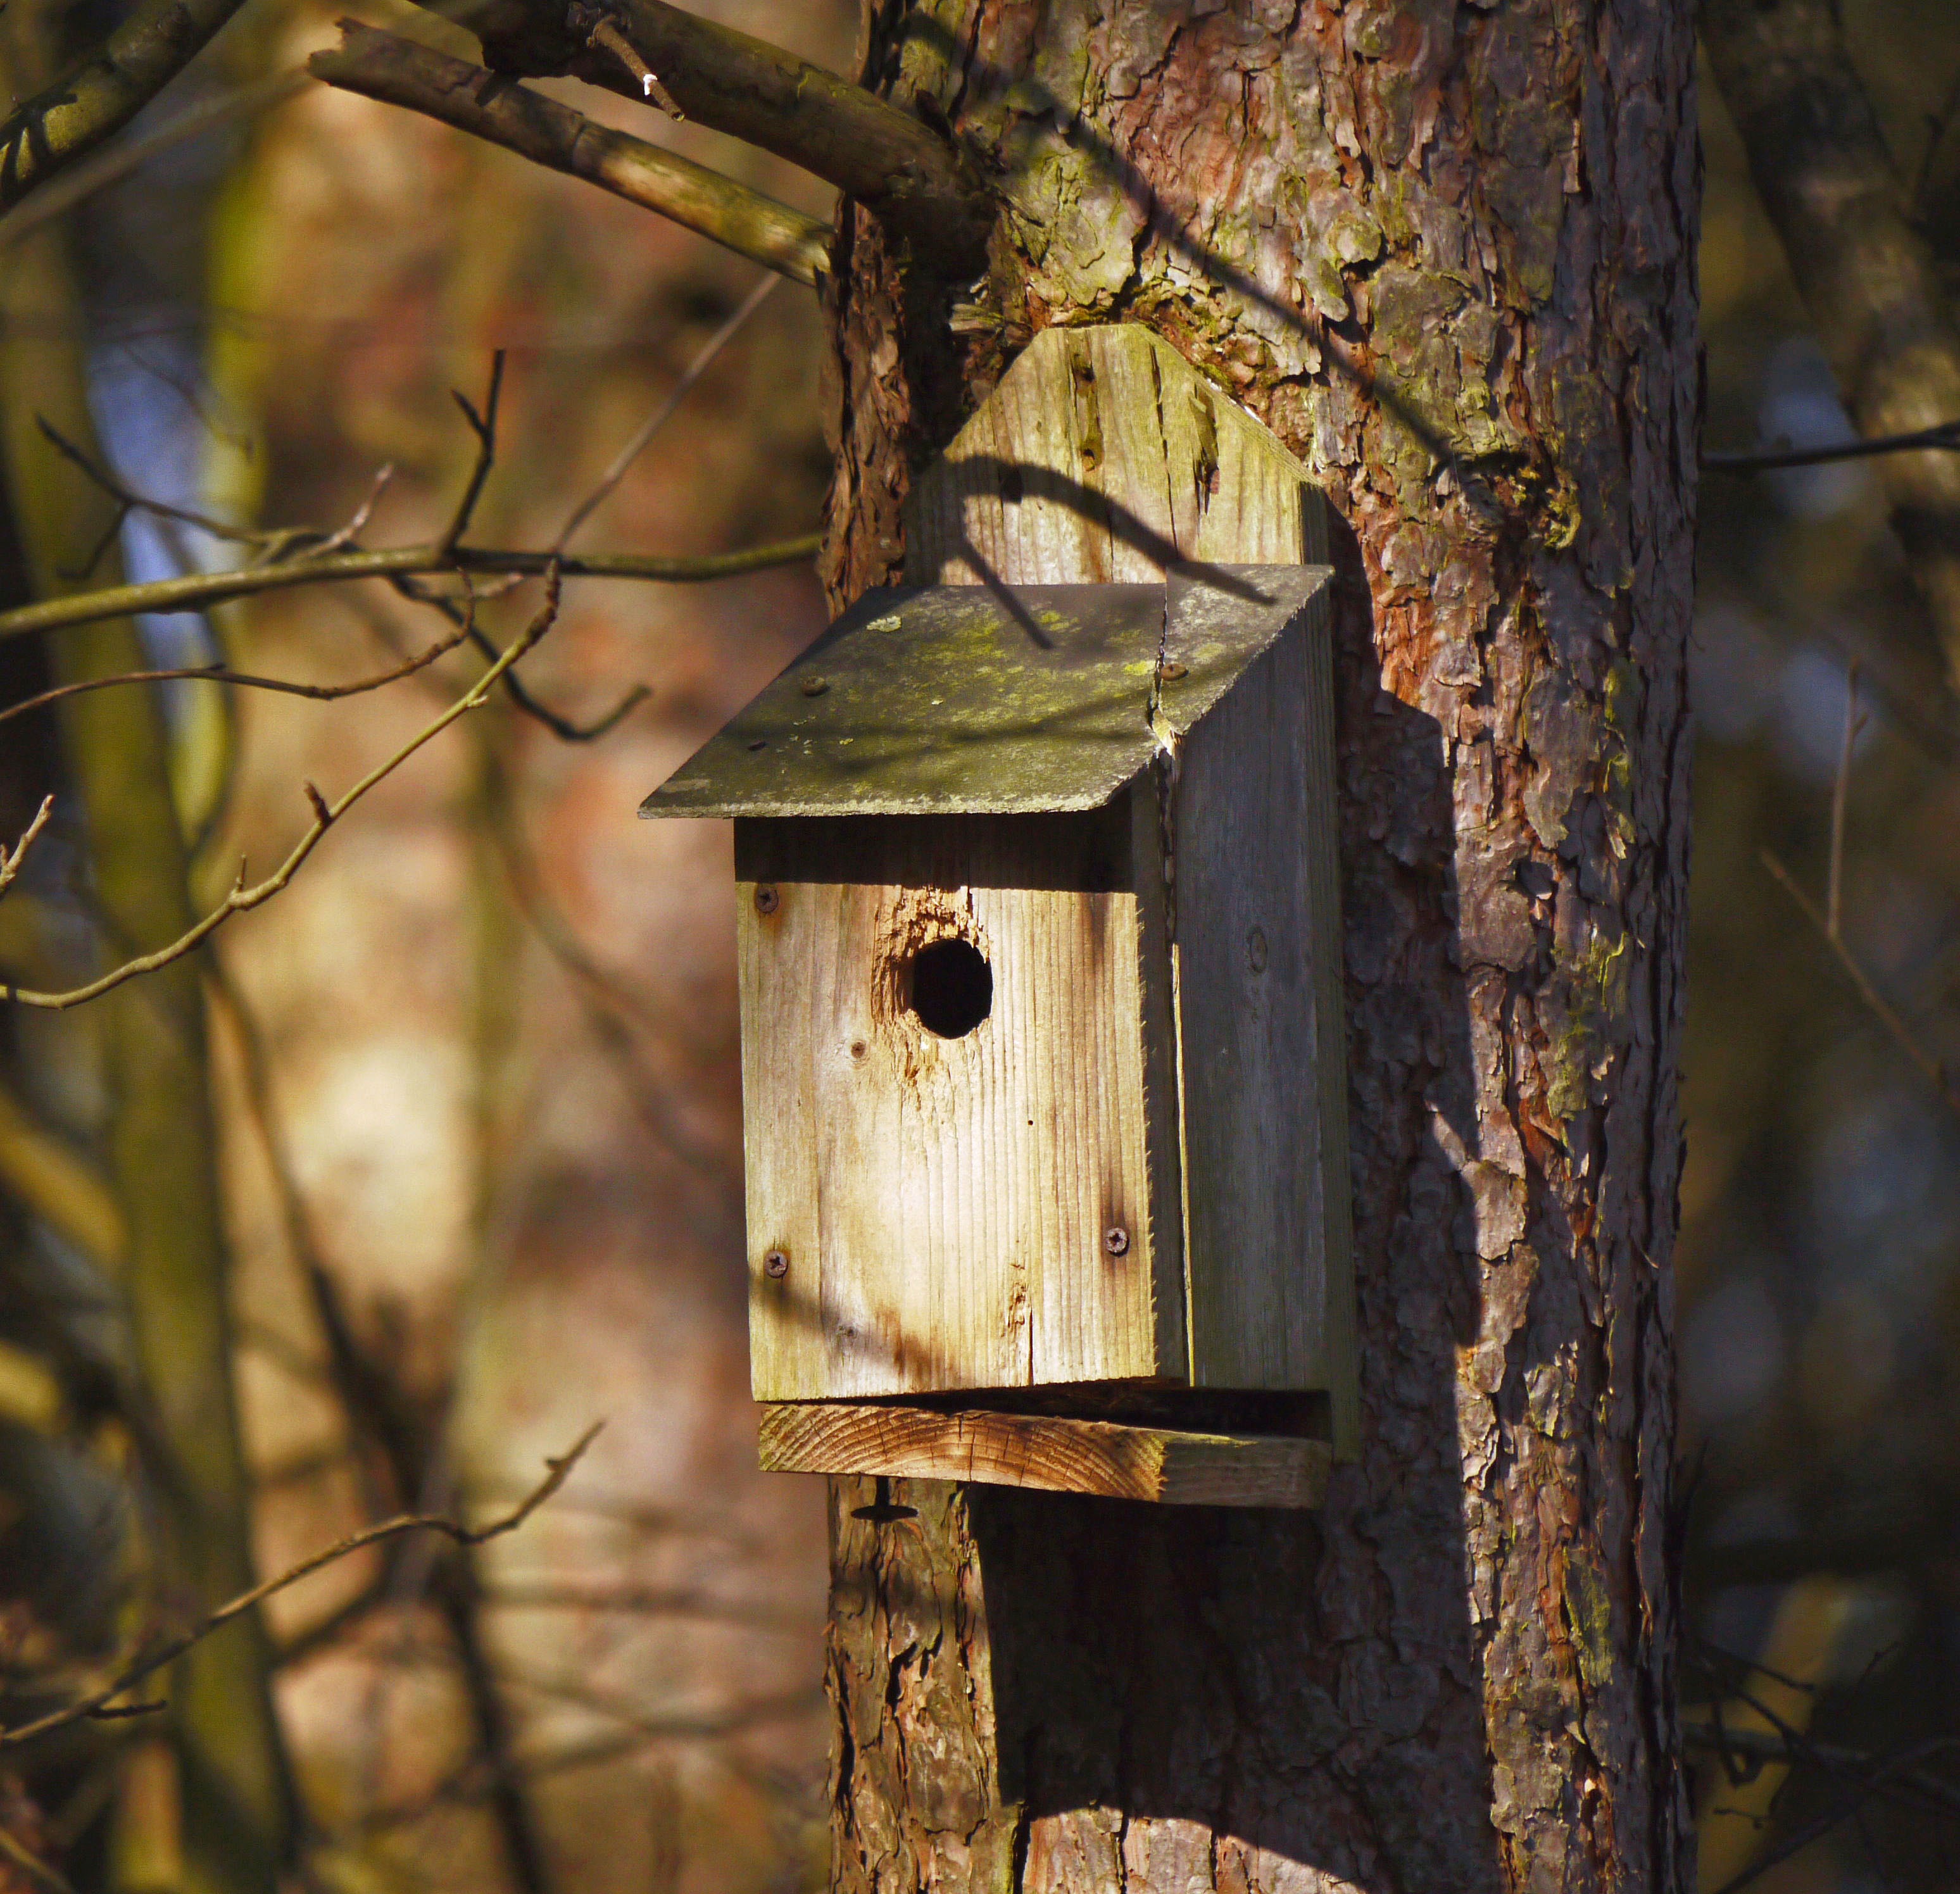
tree, forest, branch, bird, wood, trunk, pine, log, twig, quaint, shelter, cool image, nest, cool photo, birdhouse, breed, sunbeam, aviary, hatchery, bird feeder, bird food, nesting box, battered